Westbus

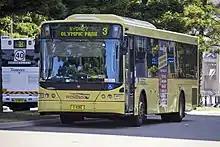
Westbus Volgren bodied Scania K94UB at Sydney Olympic Park in March 2013

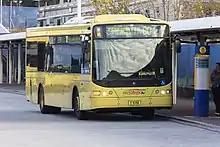
Volgren bodied Scania K94UB at Liverpool Interchange in July 2013

Westbus's history originates from the Bosnjak family, who entered the transport business in 1955 and traded as Bosnjak's Bus Service. At the time, it operated a fleet of five buses on a route connecting the Sydney suburbs of Canley Vale and Edensor Park.